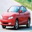
Label: automobile